Longevity myths

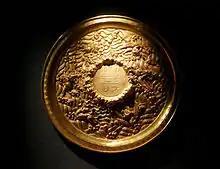
Bronze mirror, with Chinese character of "Longevity" and dragons and clouds decoration. Capital Museum, Beijing, China

Longevity myths are traditions about long-lived people (generally supercentenarians), either as individuals or groups of people, and practices that have been believed to confer longevity, but which current scientific evidence does not support, nor the reasons for the claims. While literal interpretations of such myths may appear to indicate extraordinarily long lifespans, experts believe such figures may be the result of incorrect translations of number systems through various languages, coupled along with the cultural and symbolic significance of certain numbers.